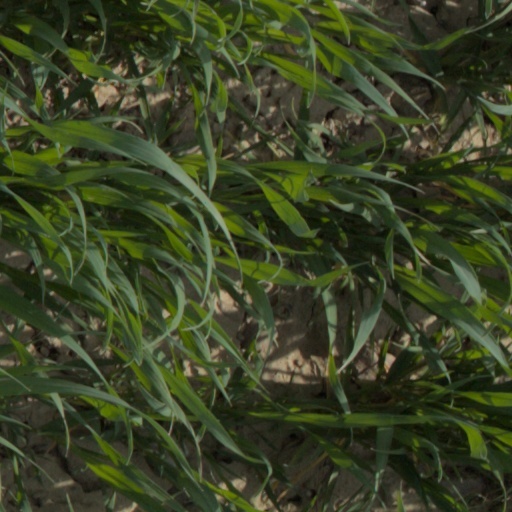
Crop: wheat